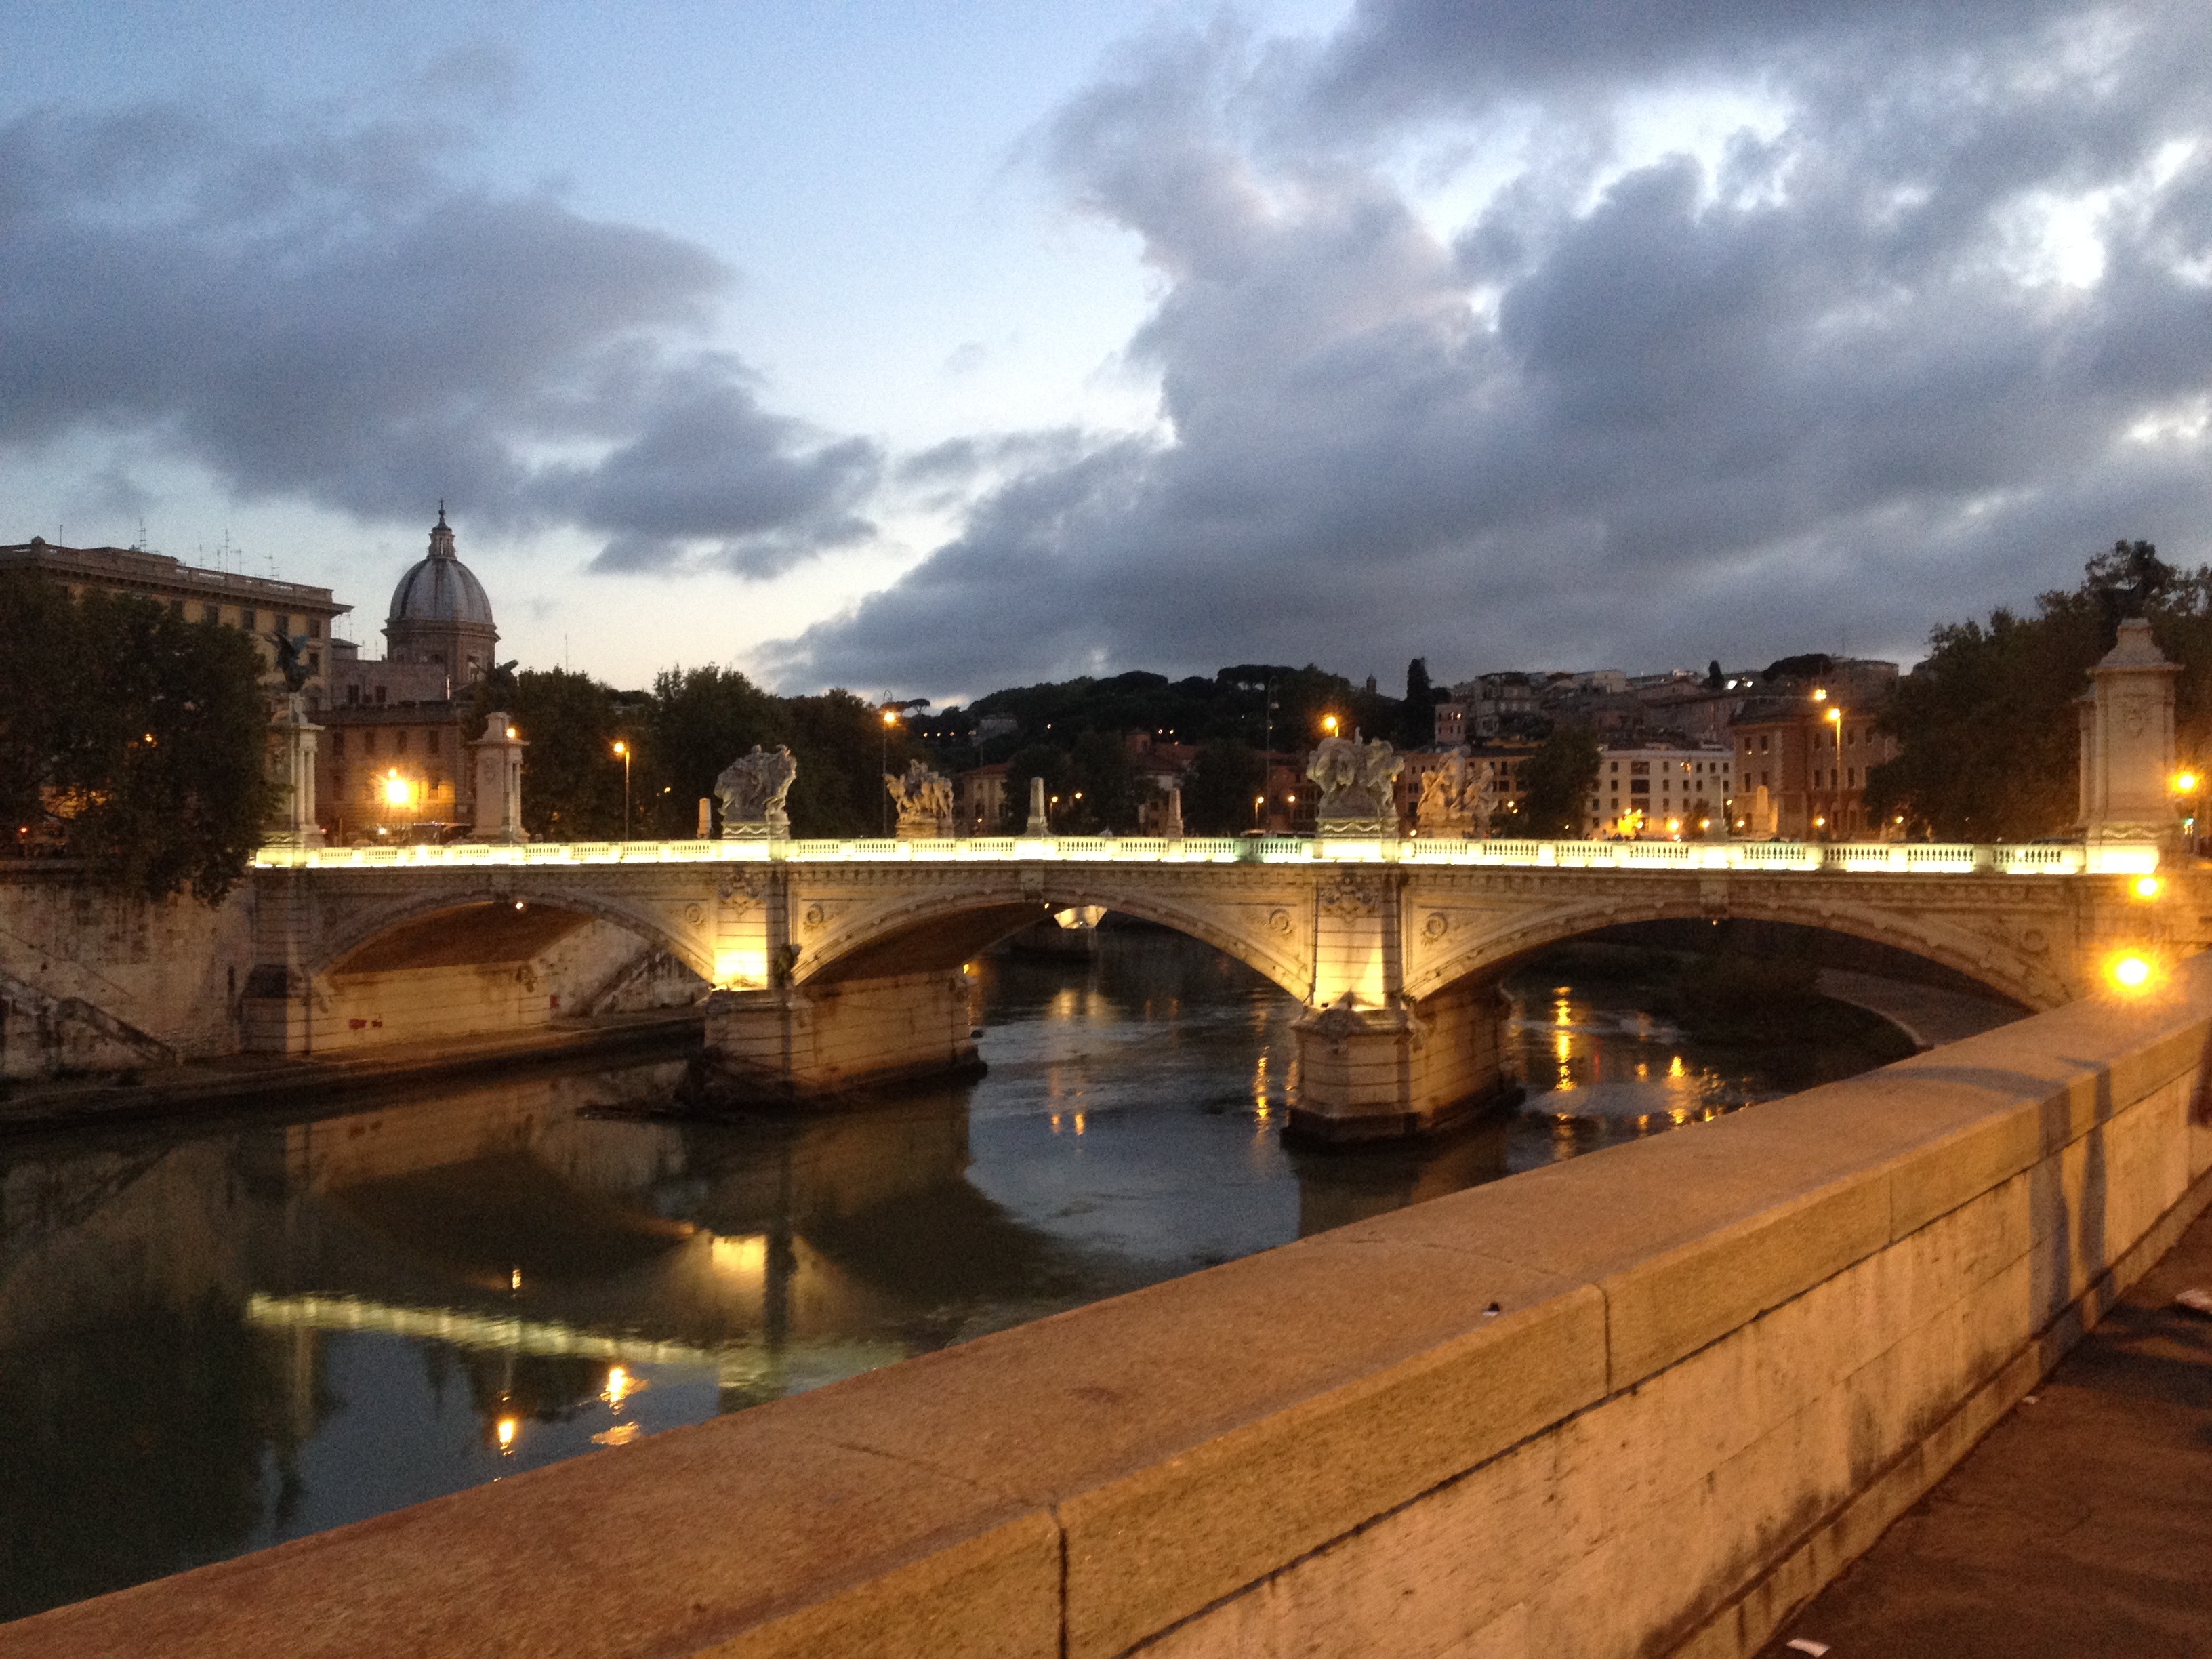
bridge, night, river, cityscape, dusk, evening, reflection, waterway, reflecting pool